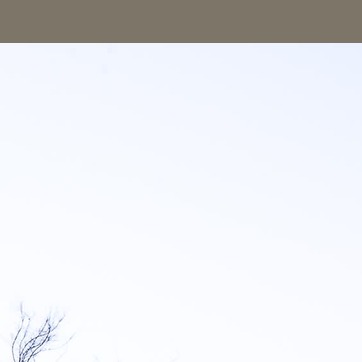
Material: sky